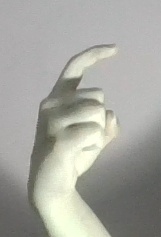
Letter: ra